Peltier House

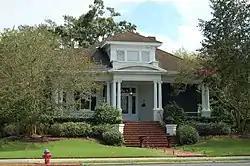

The Peltier House is a historic house located at 403 Canal Boulevard in Thibodaux, Louisiana.